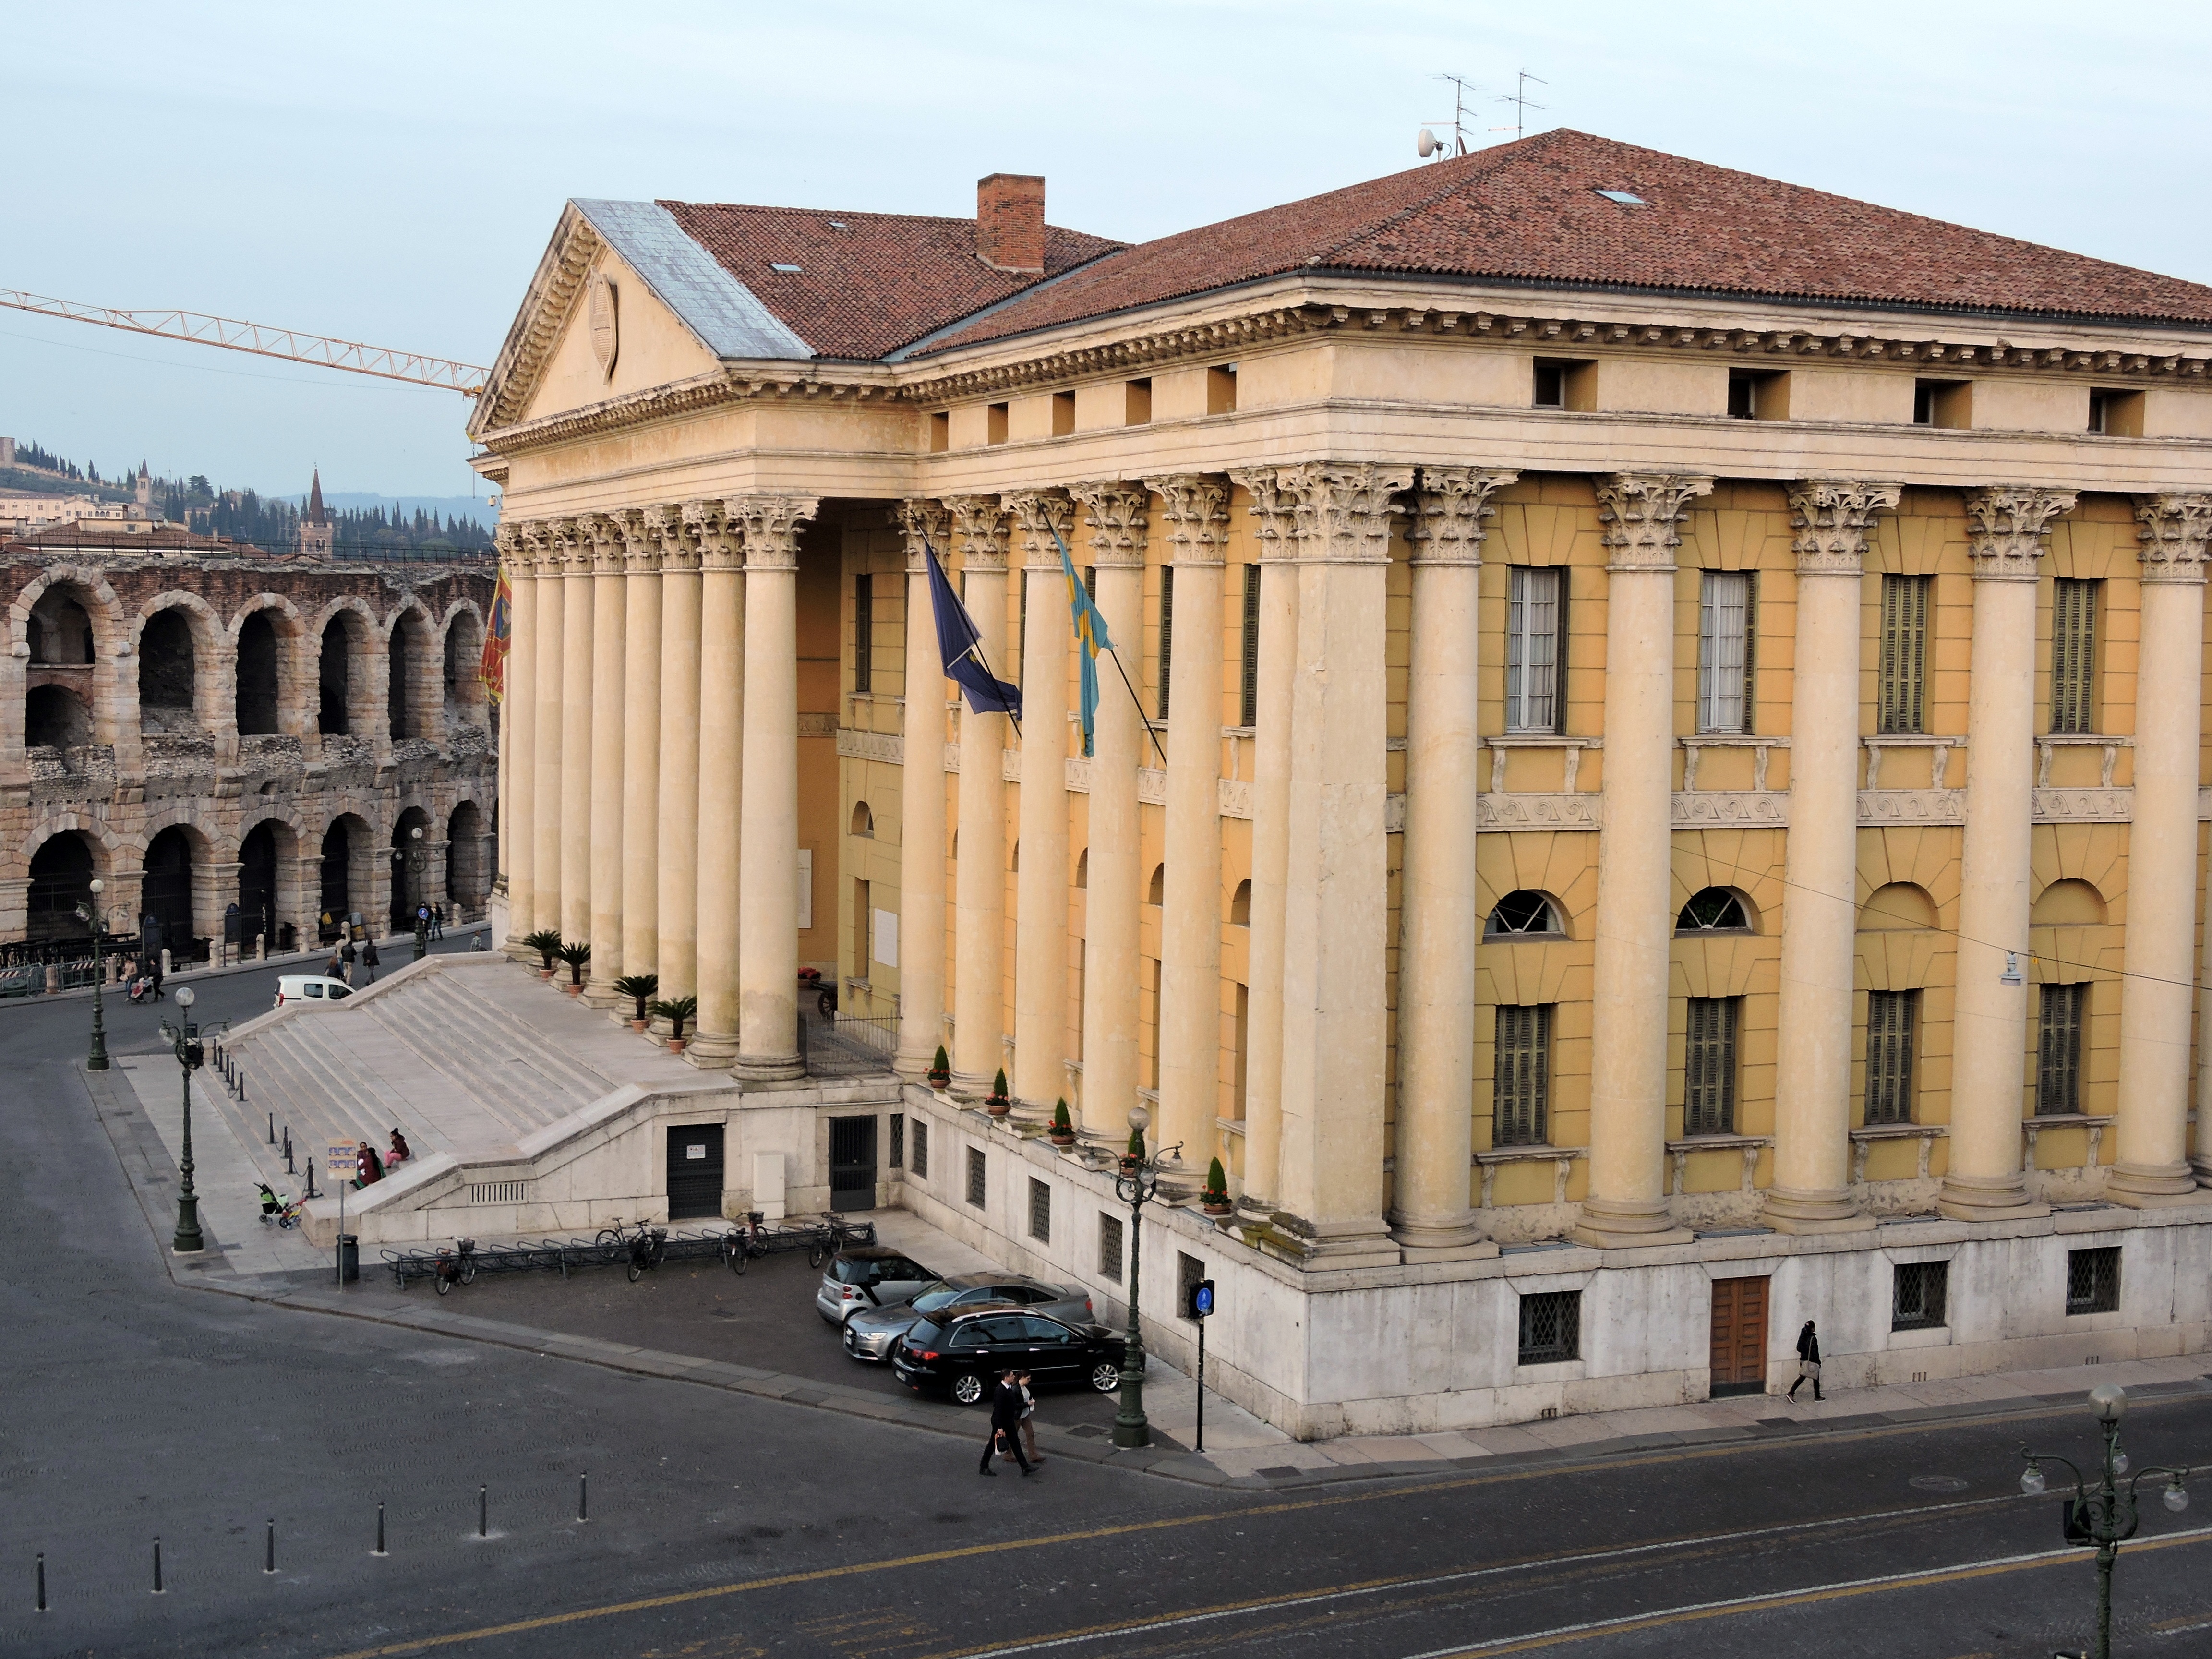
architecture, structure, building, palace, downtown, ancient, landmark, italy, facade, columns, synagogue, verona, palazzo, town hall, classical architecture, ancient history, ancient roman architecture